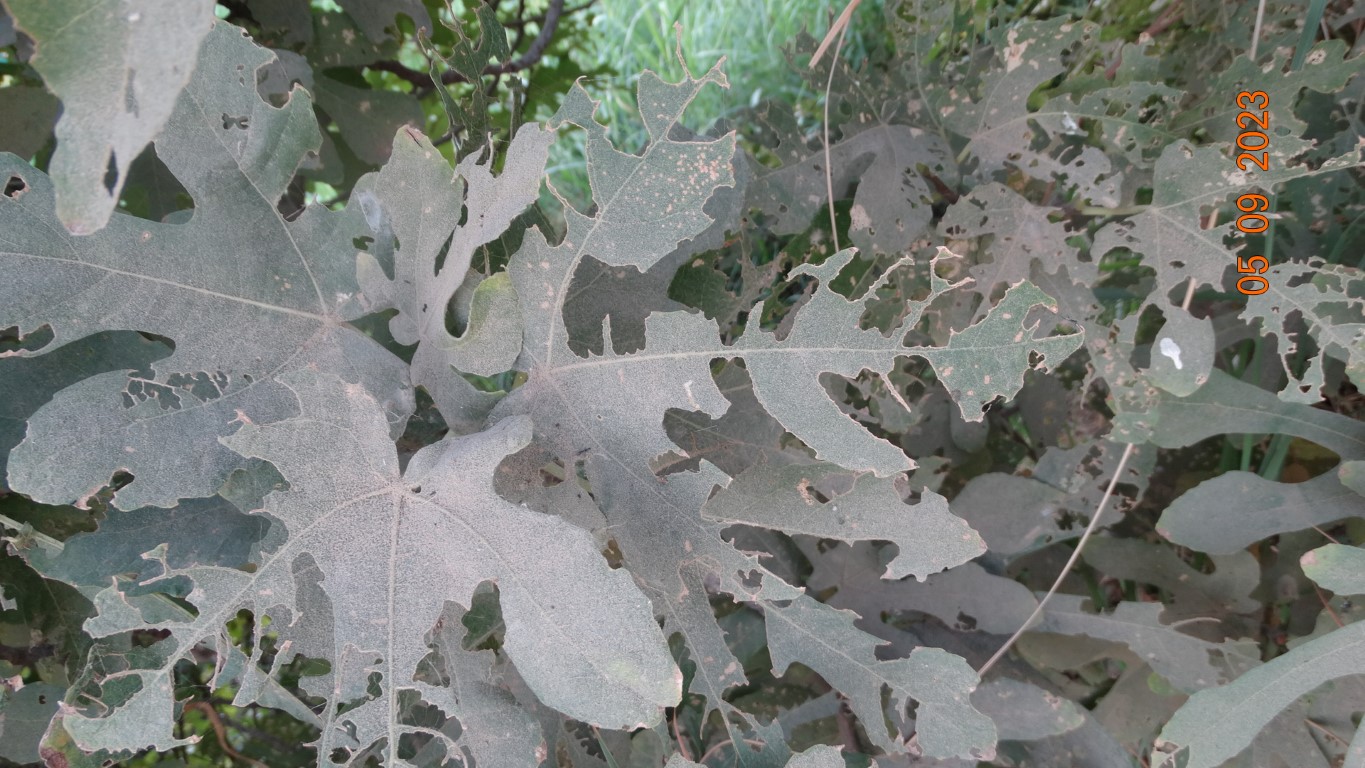
Label: infected